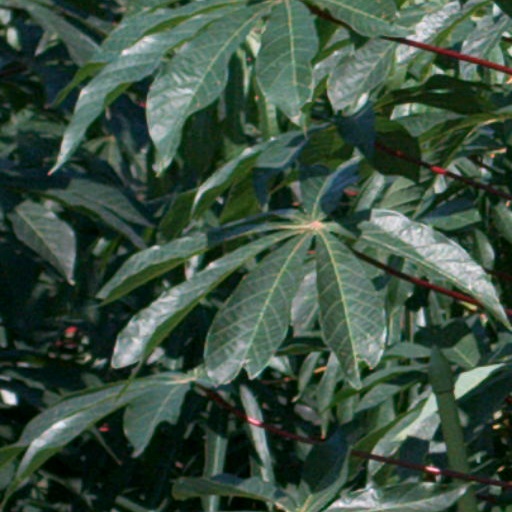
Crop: cassava